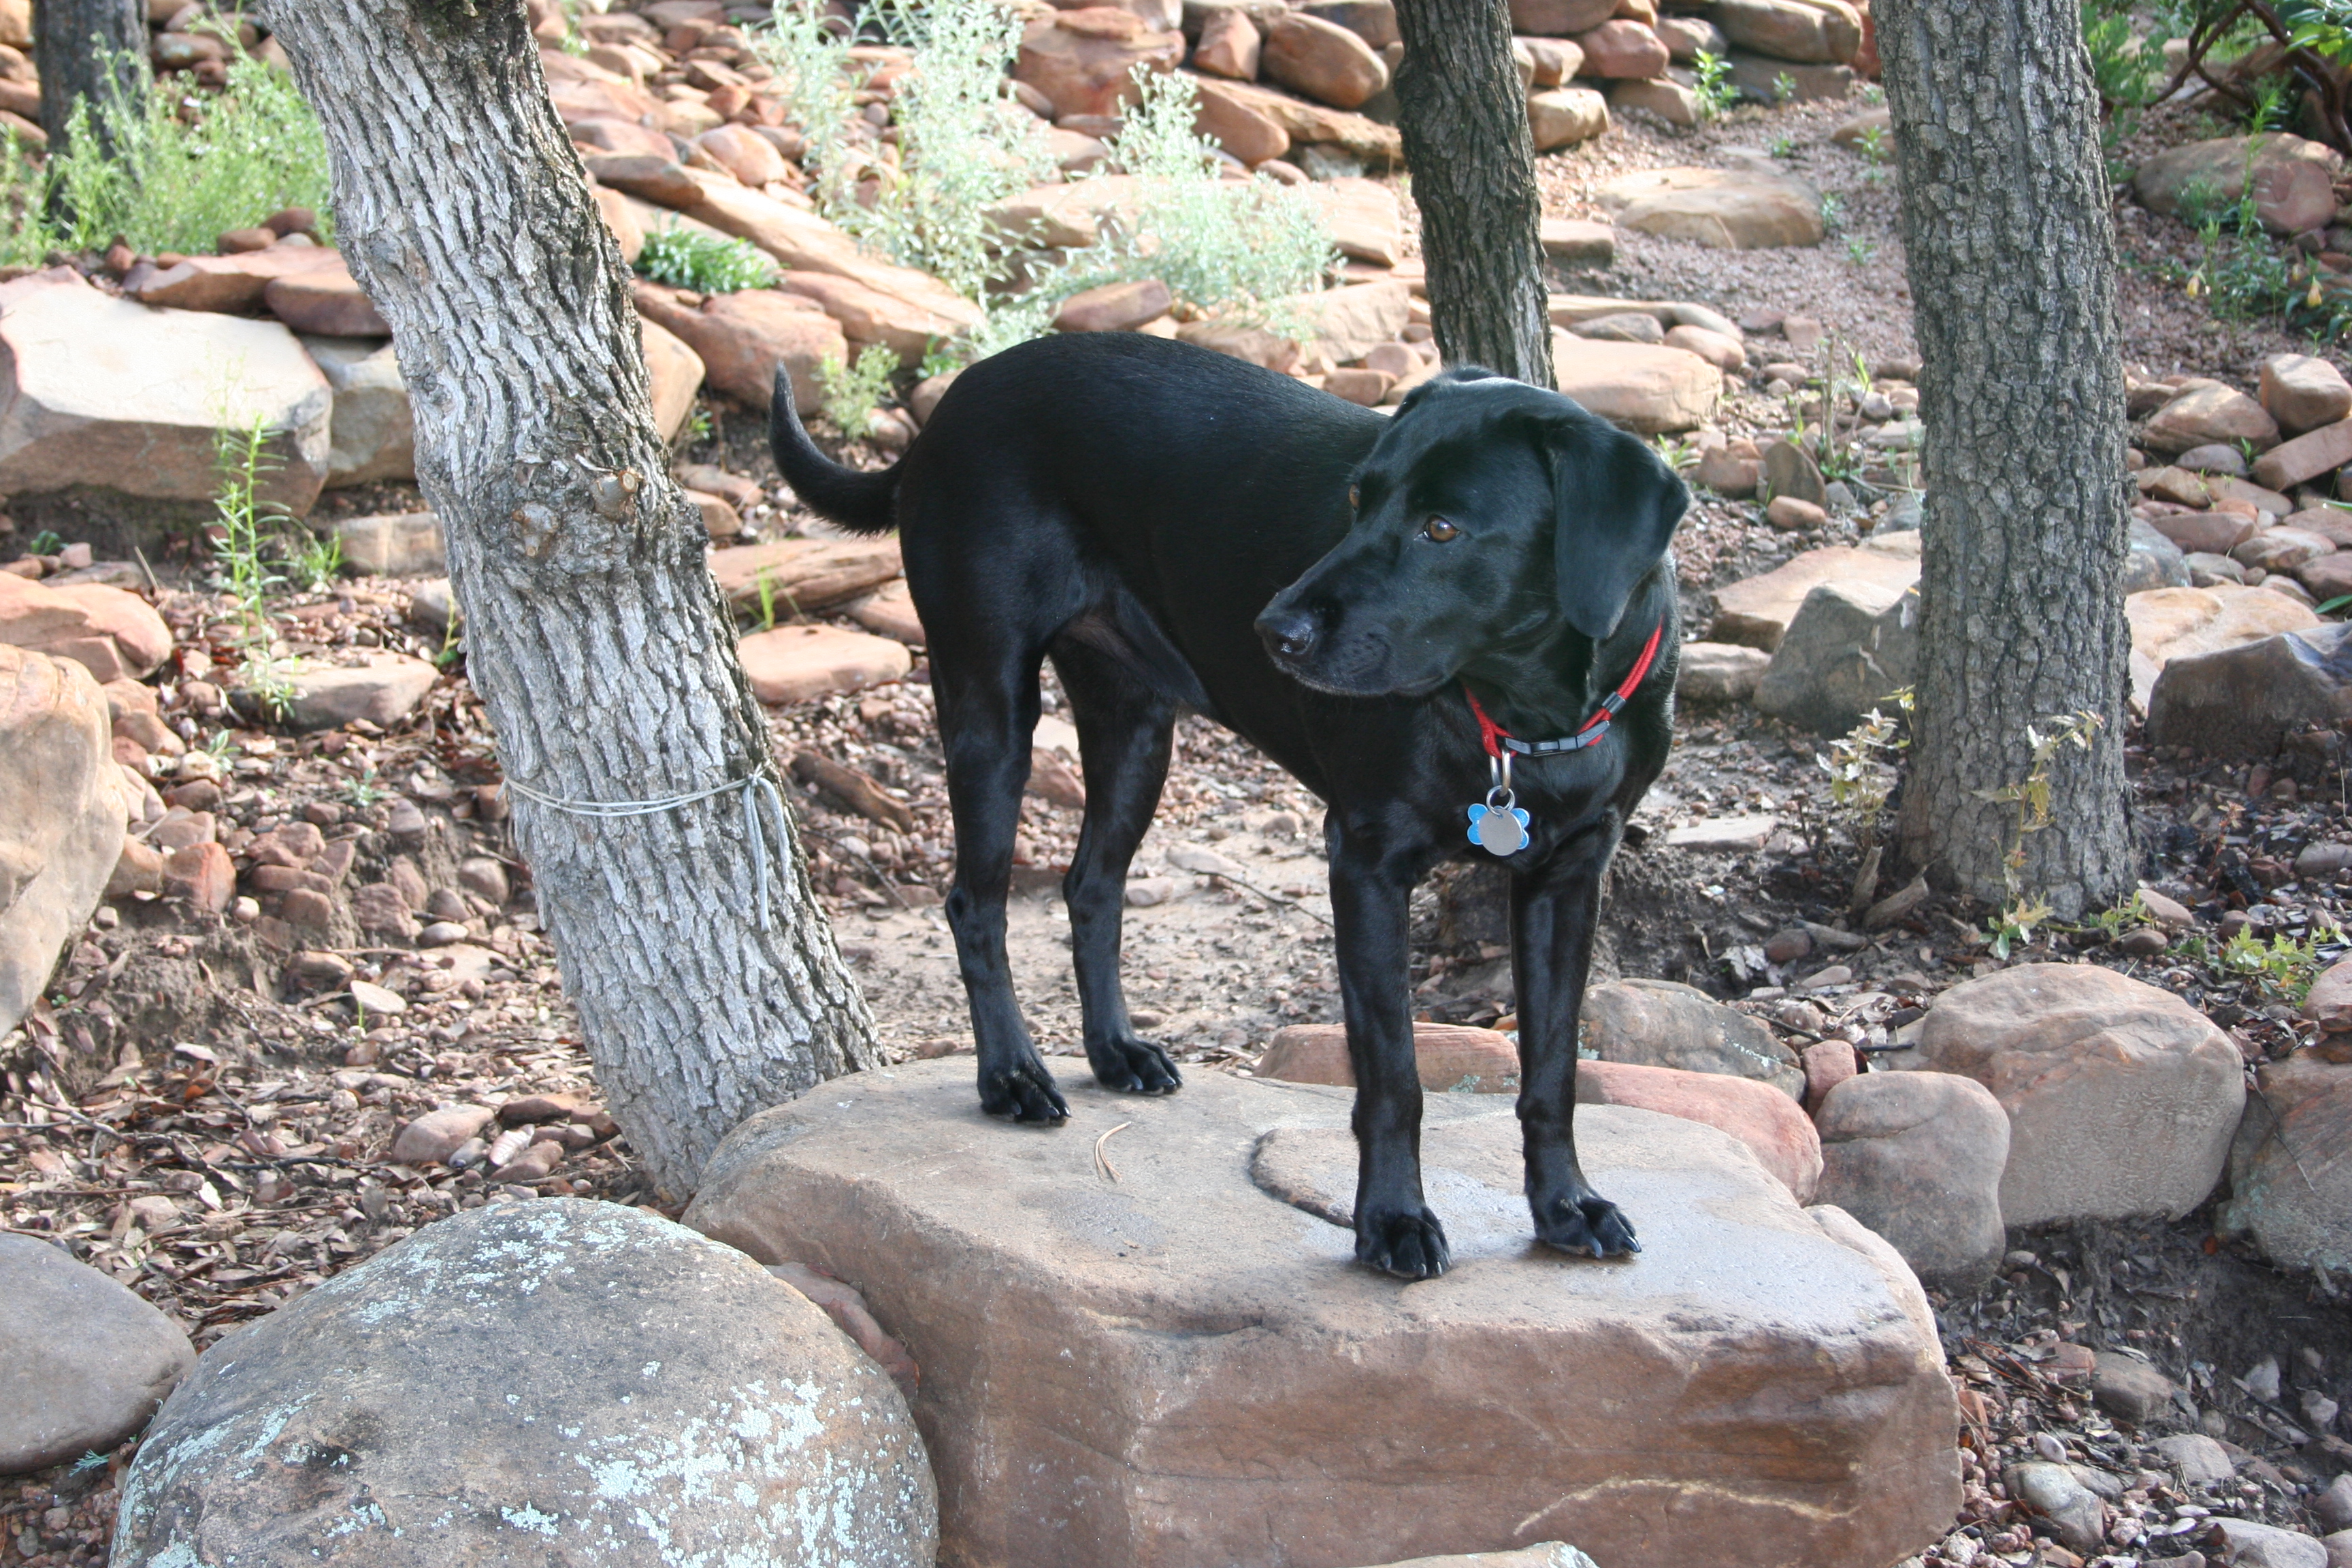
dog, mammal, strawberryaz, cadu, guard dog, dog like mammal